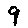
Label: 9